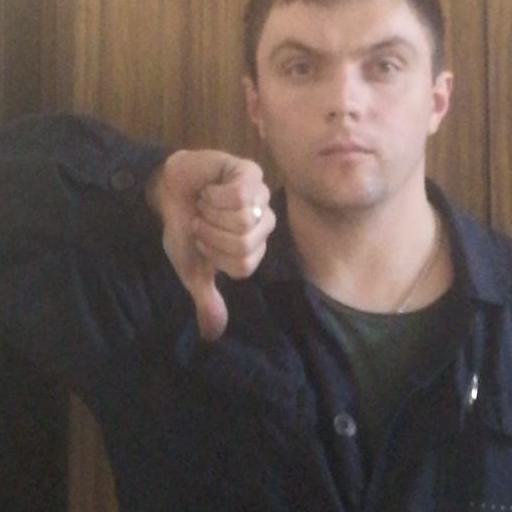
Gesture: dislike